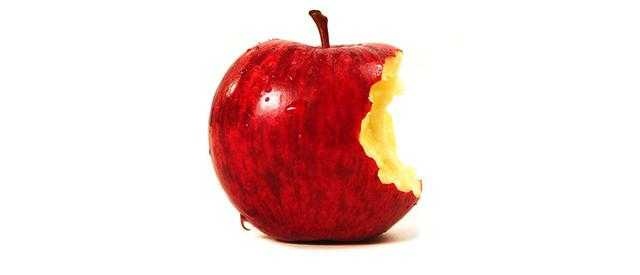
Label: Apple